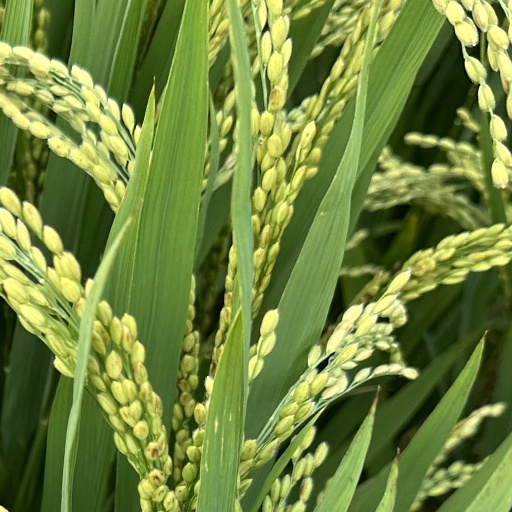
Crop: rice